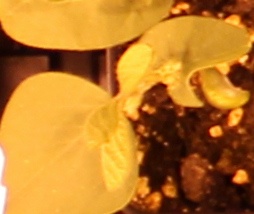
Label: Soybean